Spar torpedo

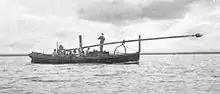
A steamboat with a spar torpedo, in transport position

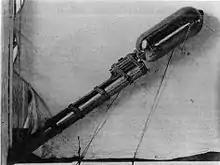
Explosive charge lashed to the boom of a spar torpedo

A spar torpedo is a weapon consisting of a bomb placed at the end of a long pole, or spar, and attached to a boat. The weapon is used by running the end of the spar into the enemy ship. Spar torpedoes were often equipped with a barbed spear at the end, so it would stick to wooden hulls. A fuse could then be used to detonate it.